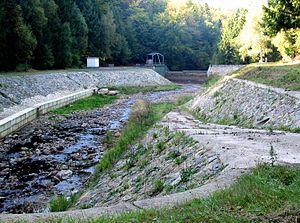
Bassin de retenue à l'entrée du tunnel de la Soor vers la barrage de la Gileppe, près de Hestreux
Le barrage de la Gileppe est un barrage hydraulique situé dans la partie orientale de la forêt du Hertogenwald, dans les Hautes-Fagnes belges. La retenue d'eau ainsi créée est essentiellement alimentée par la Gileppe et le ruisseau Louba.
L’artificialisation du sol ou d'un milieu, d'un habitat naturel ou semi-naturel, est la perte des qualités qui sont celles d'un milieu naturel : sa naturalité, qualité qui inclut une capacité autoentretenue à abriter une certaine biodiversité, des cycles naturels et ses qualités biogéochimiques.
La Soor est une petite rivière de l'est de la Belgique, affluent en rive gauche de la Helle faisant donc partie du bassin versant de la Meuse. Elle est issue des Hautes Fagnes et traverse le Hertogenwald dans lequel elle se jette dans la Helle à 2 km en amont d'Eupen au lieu-dit Pont-guerrier. Elle coule dans la commune de Baelen.